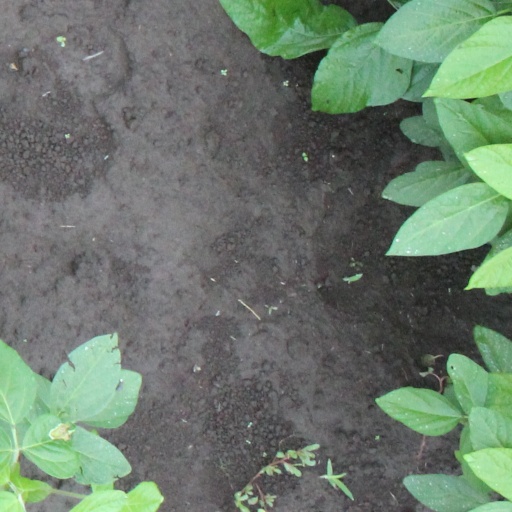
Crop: soybean